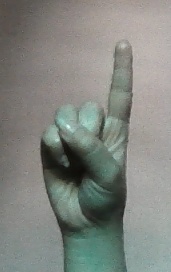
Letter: bb